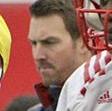
Age: 21